Maccabiah sports

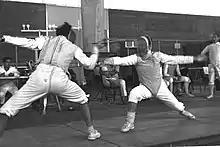
A Fencing match between an Israeli and a Dutch opponent during the 7th Maccabiah.

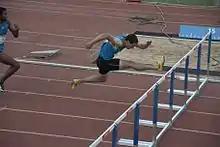
Tomer Almogi (Israeli hurdler) at the 110-meter Men's Hurdles finals.

Swimming has been part of the Maccabiah since the first Maccabiah in 1932. Additionally, the Maccabiah games include open water competitions of 1,500 and 5,000 meters. Swimming competitions are conducted according to the rules of the International Swimming Federation (FINA).